Karaalioğlu Park

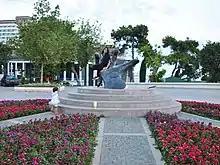
Hand sculpture

Karaalioğlu Park is a large park in Antalya, Turkey. It is just south of Kaleiçi in the city center, easily reached on foot or by tram. The mayor's office, Municipal city theater, and an ancient fortress called Hıdırlık Tower overlooking the Roman harbor, view of the cliffs and the broad blue expanse of the Gulf of Antalya are major attractions of the park.